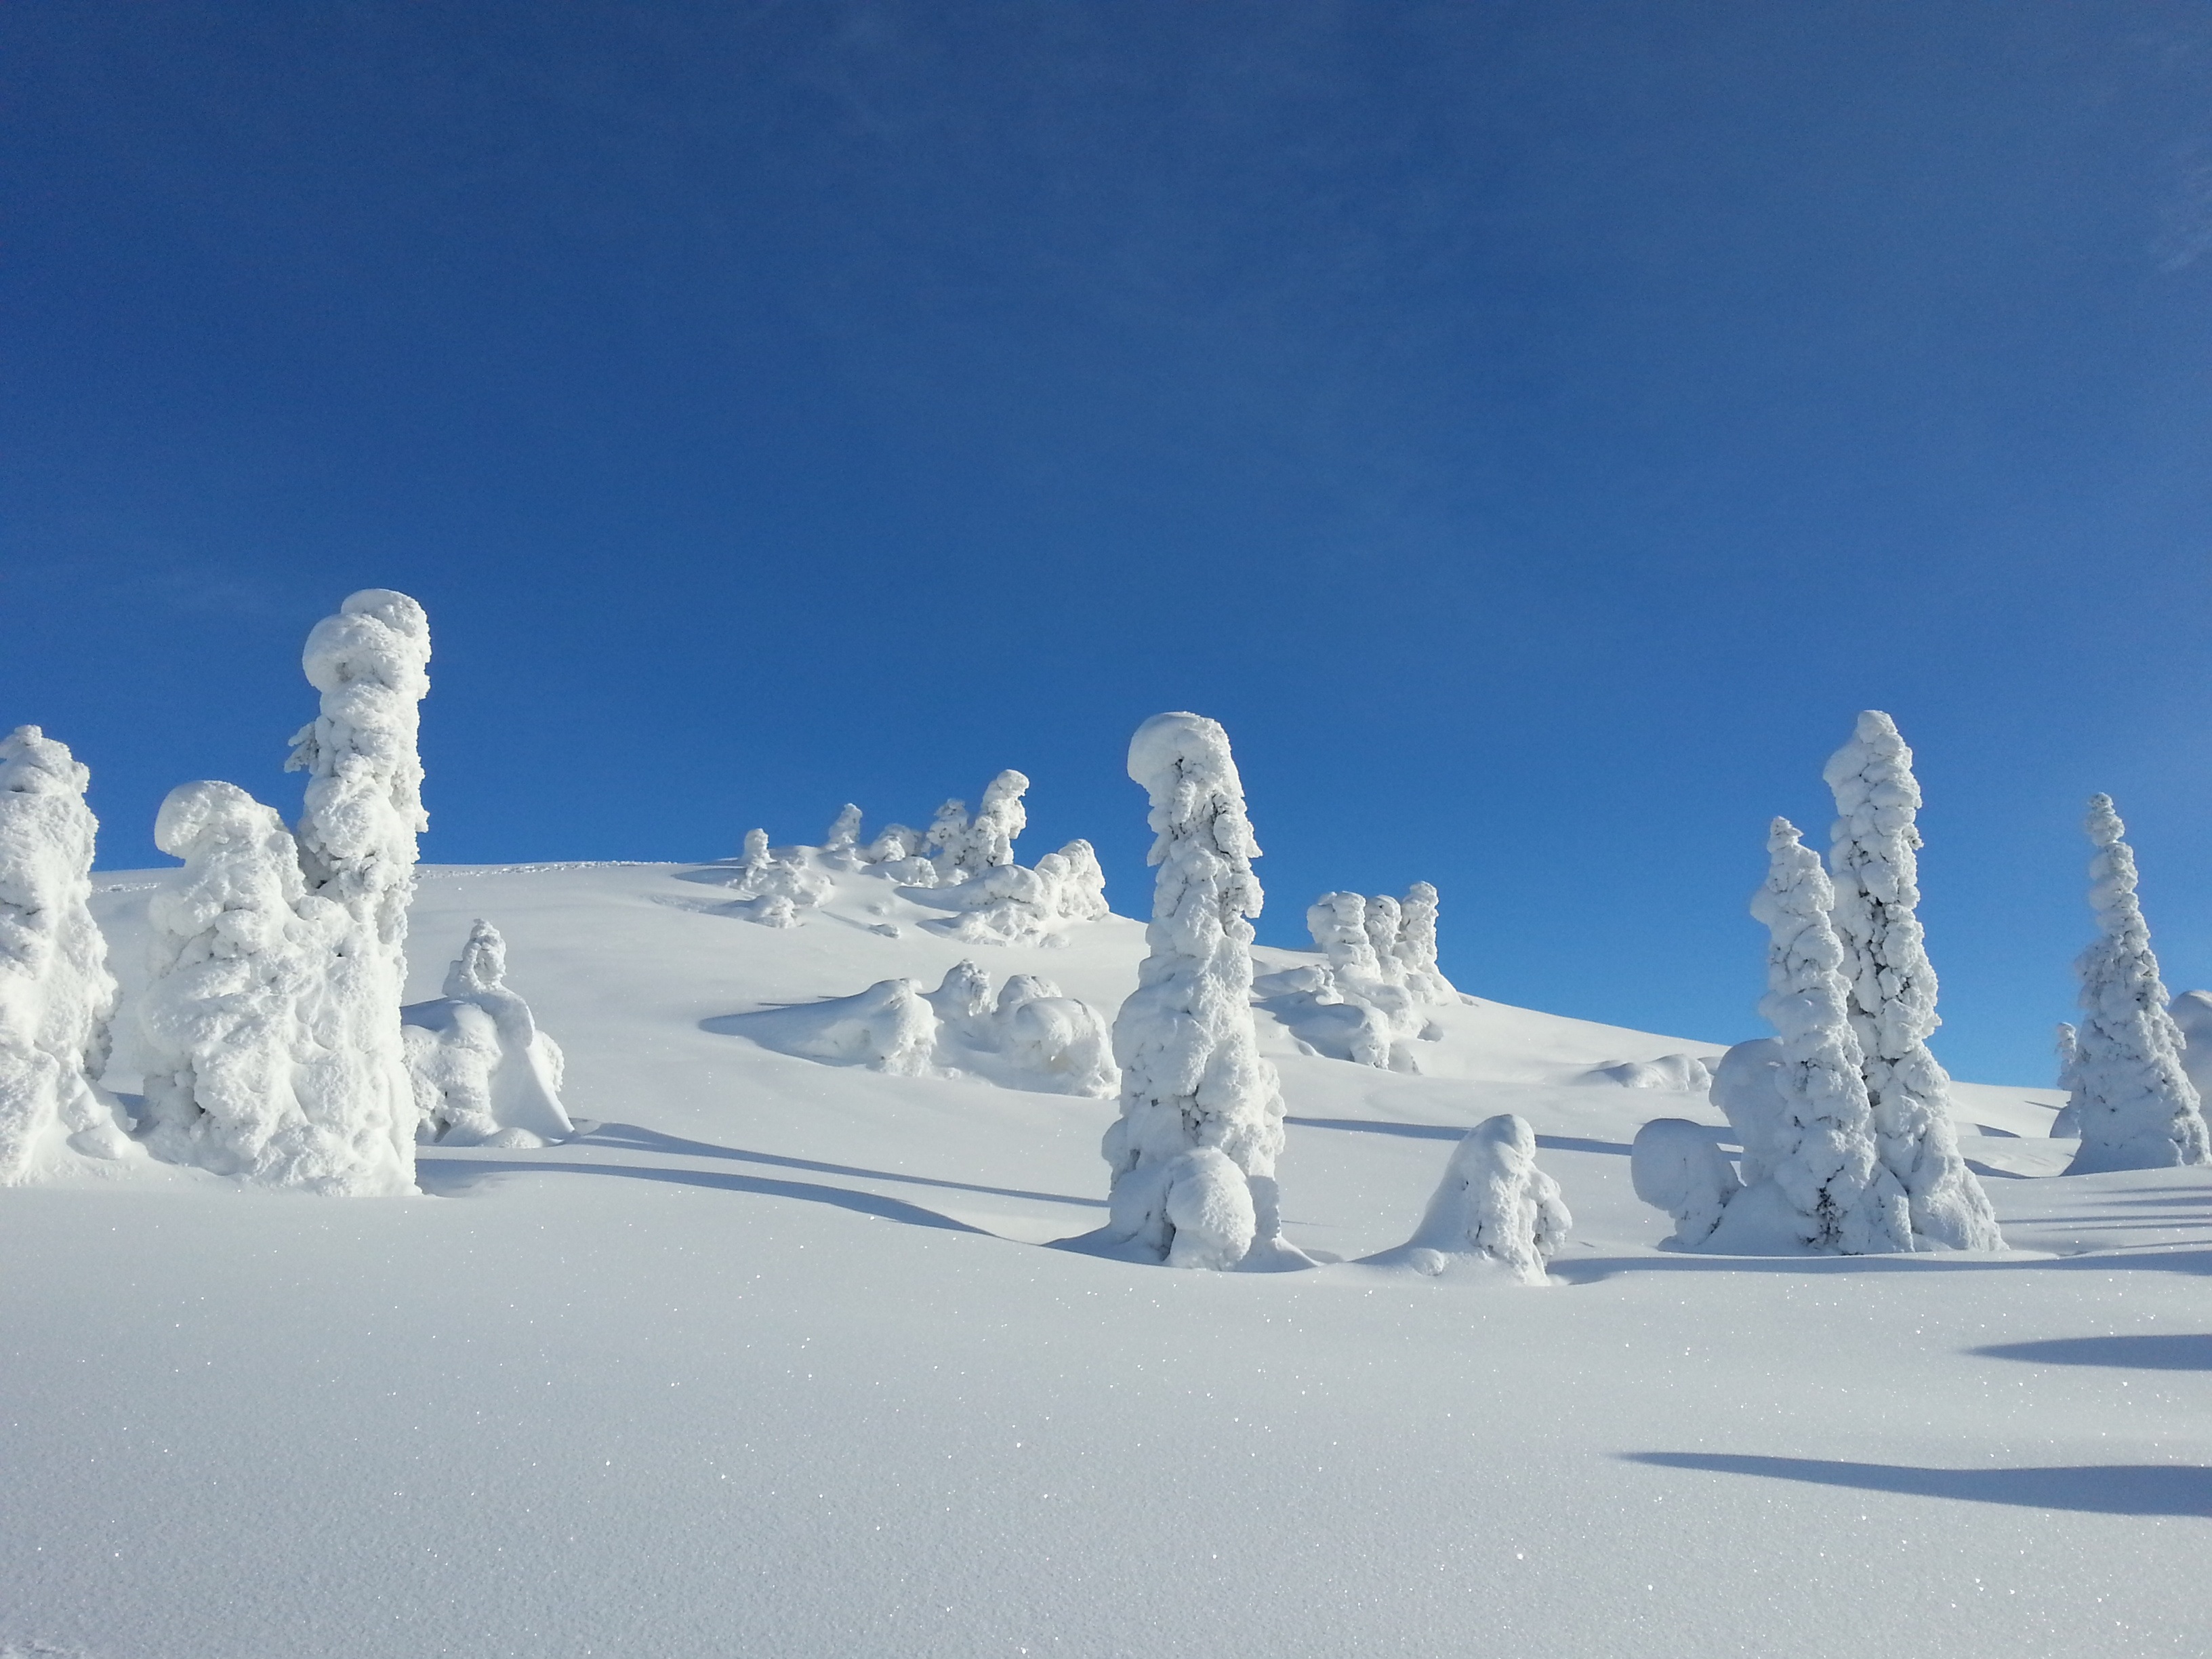
mountain, snow, cold, winter, mountain range, ice, weather, arctic, season, winter landscape, trees, resort, plateau, piste, norway, freezing, arctic ocean, winter background, winter holiday, kvitfjell, ice cap